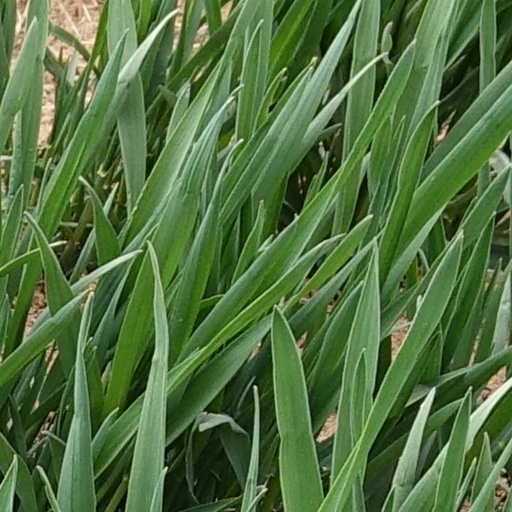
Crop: wheat